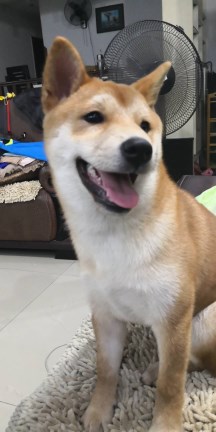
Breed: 1043-n000001-Shiba_Dog